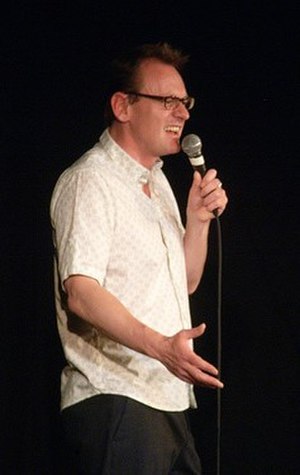
Sean Lock
Sean Lock er en Engelsk komiker, stand-up-komiker, tv-vært og skuespiller.